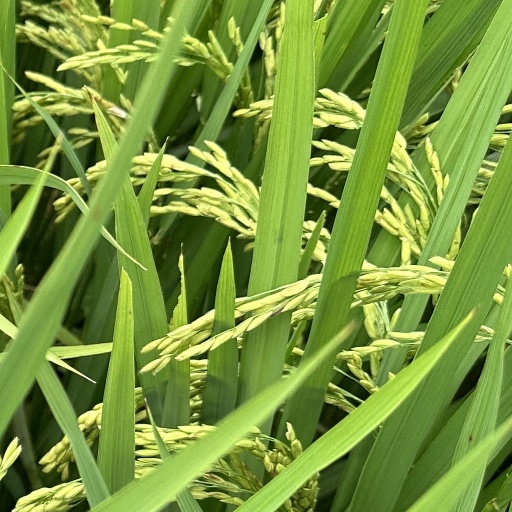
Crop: rice